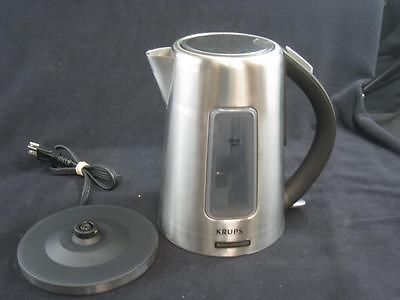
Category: kettle